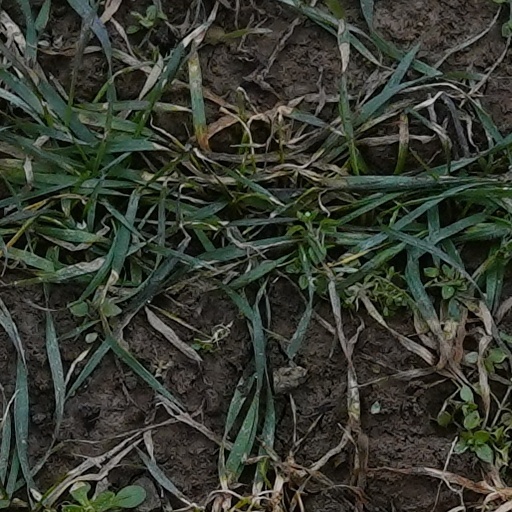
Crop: wheat